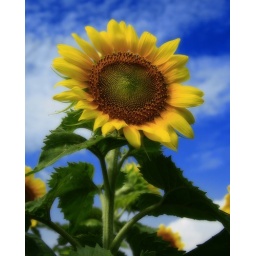
There's a sunflower field near Stuttgart, AR. Used ta attract game birds.